Informal waste collection

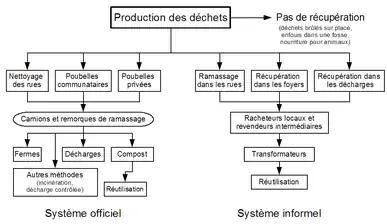
Waste management system in a developing country

The collection does not stop there. The waste is then sold to intermediaries who either resell it directly or process it: cleaning, adding value, separating materials, etc., after which it is resold. Informal recovery thus contributes to recycling and thus to the waste management system. The volume of waste recovered is far from negligible: in Romania as a whole, 1-2% of recyclable waste is recovered informally, with recyclable waste making up 36% of the total. In Bangalore, 15% of municipal waste is collected in this way each day; in Cairo, between 30 and 40% of all waste is collected, or 900 tonnes each day. Since waste management can account for up to 30% of the municipal budget, as in Karachi, informal waste collection also allows the city to reduce its waste management costs.